Geocentrism

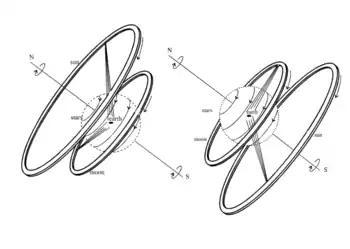
Illustration of Anaximander's models of the universe. On the left, summer; on the right, winter.

In the 6th century BC, Anaximander proposed a cosmology in which Earth is shaped like a section of a pillar (a cylinder), held aloft at the center of everything. The Sun, Moon, and planets were holes in invisible wheels which surround Earth, and through those holes, humans could see concealed fire. At around the same time, Pythagoras thought that Earth was a sphere (in accordance with observations of eclipses), but not at the center; he believed that it was in motion around an unseen fire. Later these two concepts were combined, so that most of the educated Greeks from the 4th century BC onwards thought that Earth was a sphere at the center of the universe.